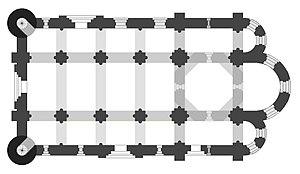
Frómista est une municipalité située au nord de l’Espagne, dans la comarque de Tierra de Campos dans la Communauté autonome de Castille-et-León, Palencia.